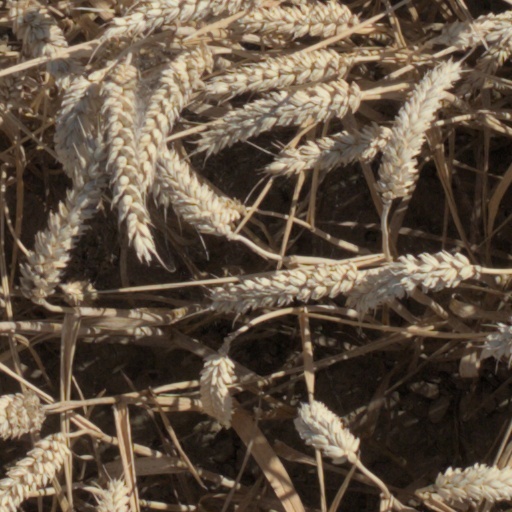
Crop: wheat